Wilhelm Merck

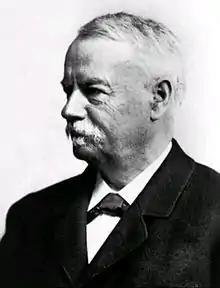
Wilhelm Merck

Christoph Wilhelm Ludwig Merck (11 October 1833 – 12 January 1899) was a German chemist and business executive, who served as senior partner and CEO of the chemical and pharmaceutical company Merck from 1885 until his death in 1899.